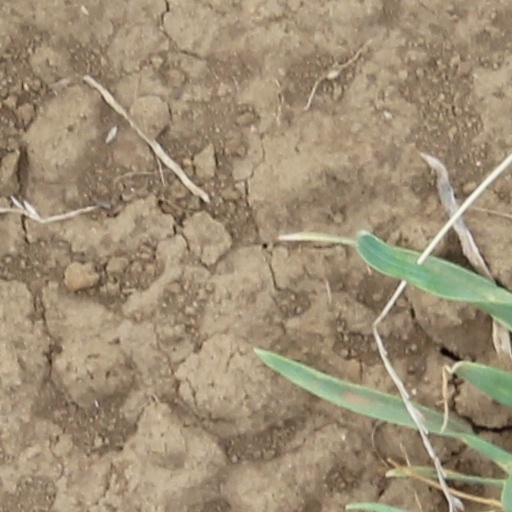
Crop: wheat